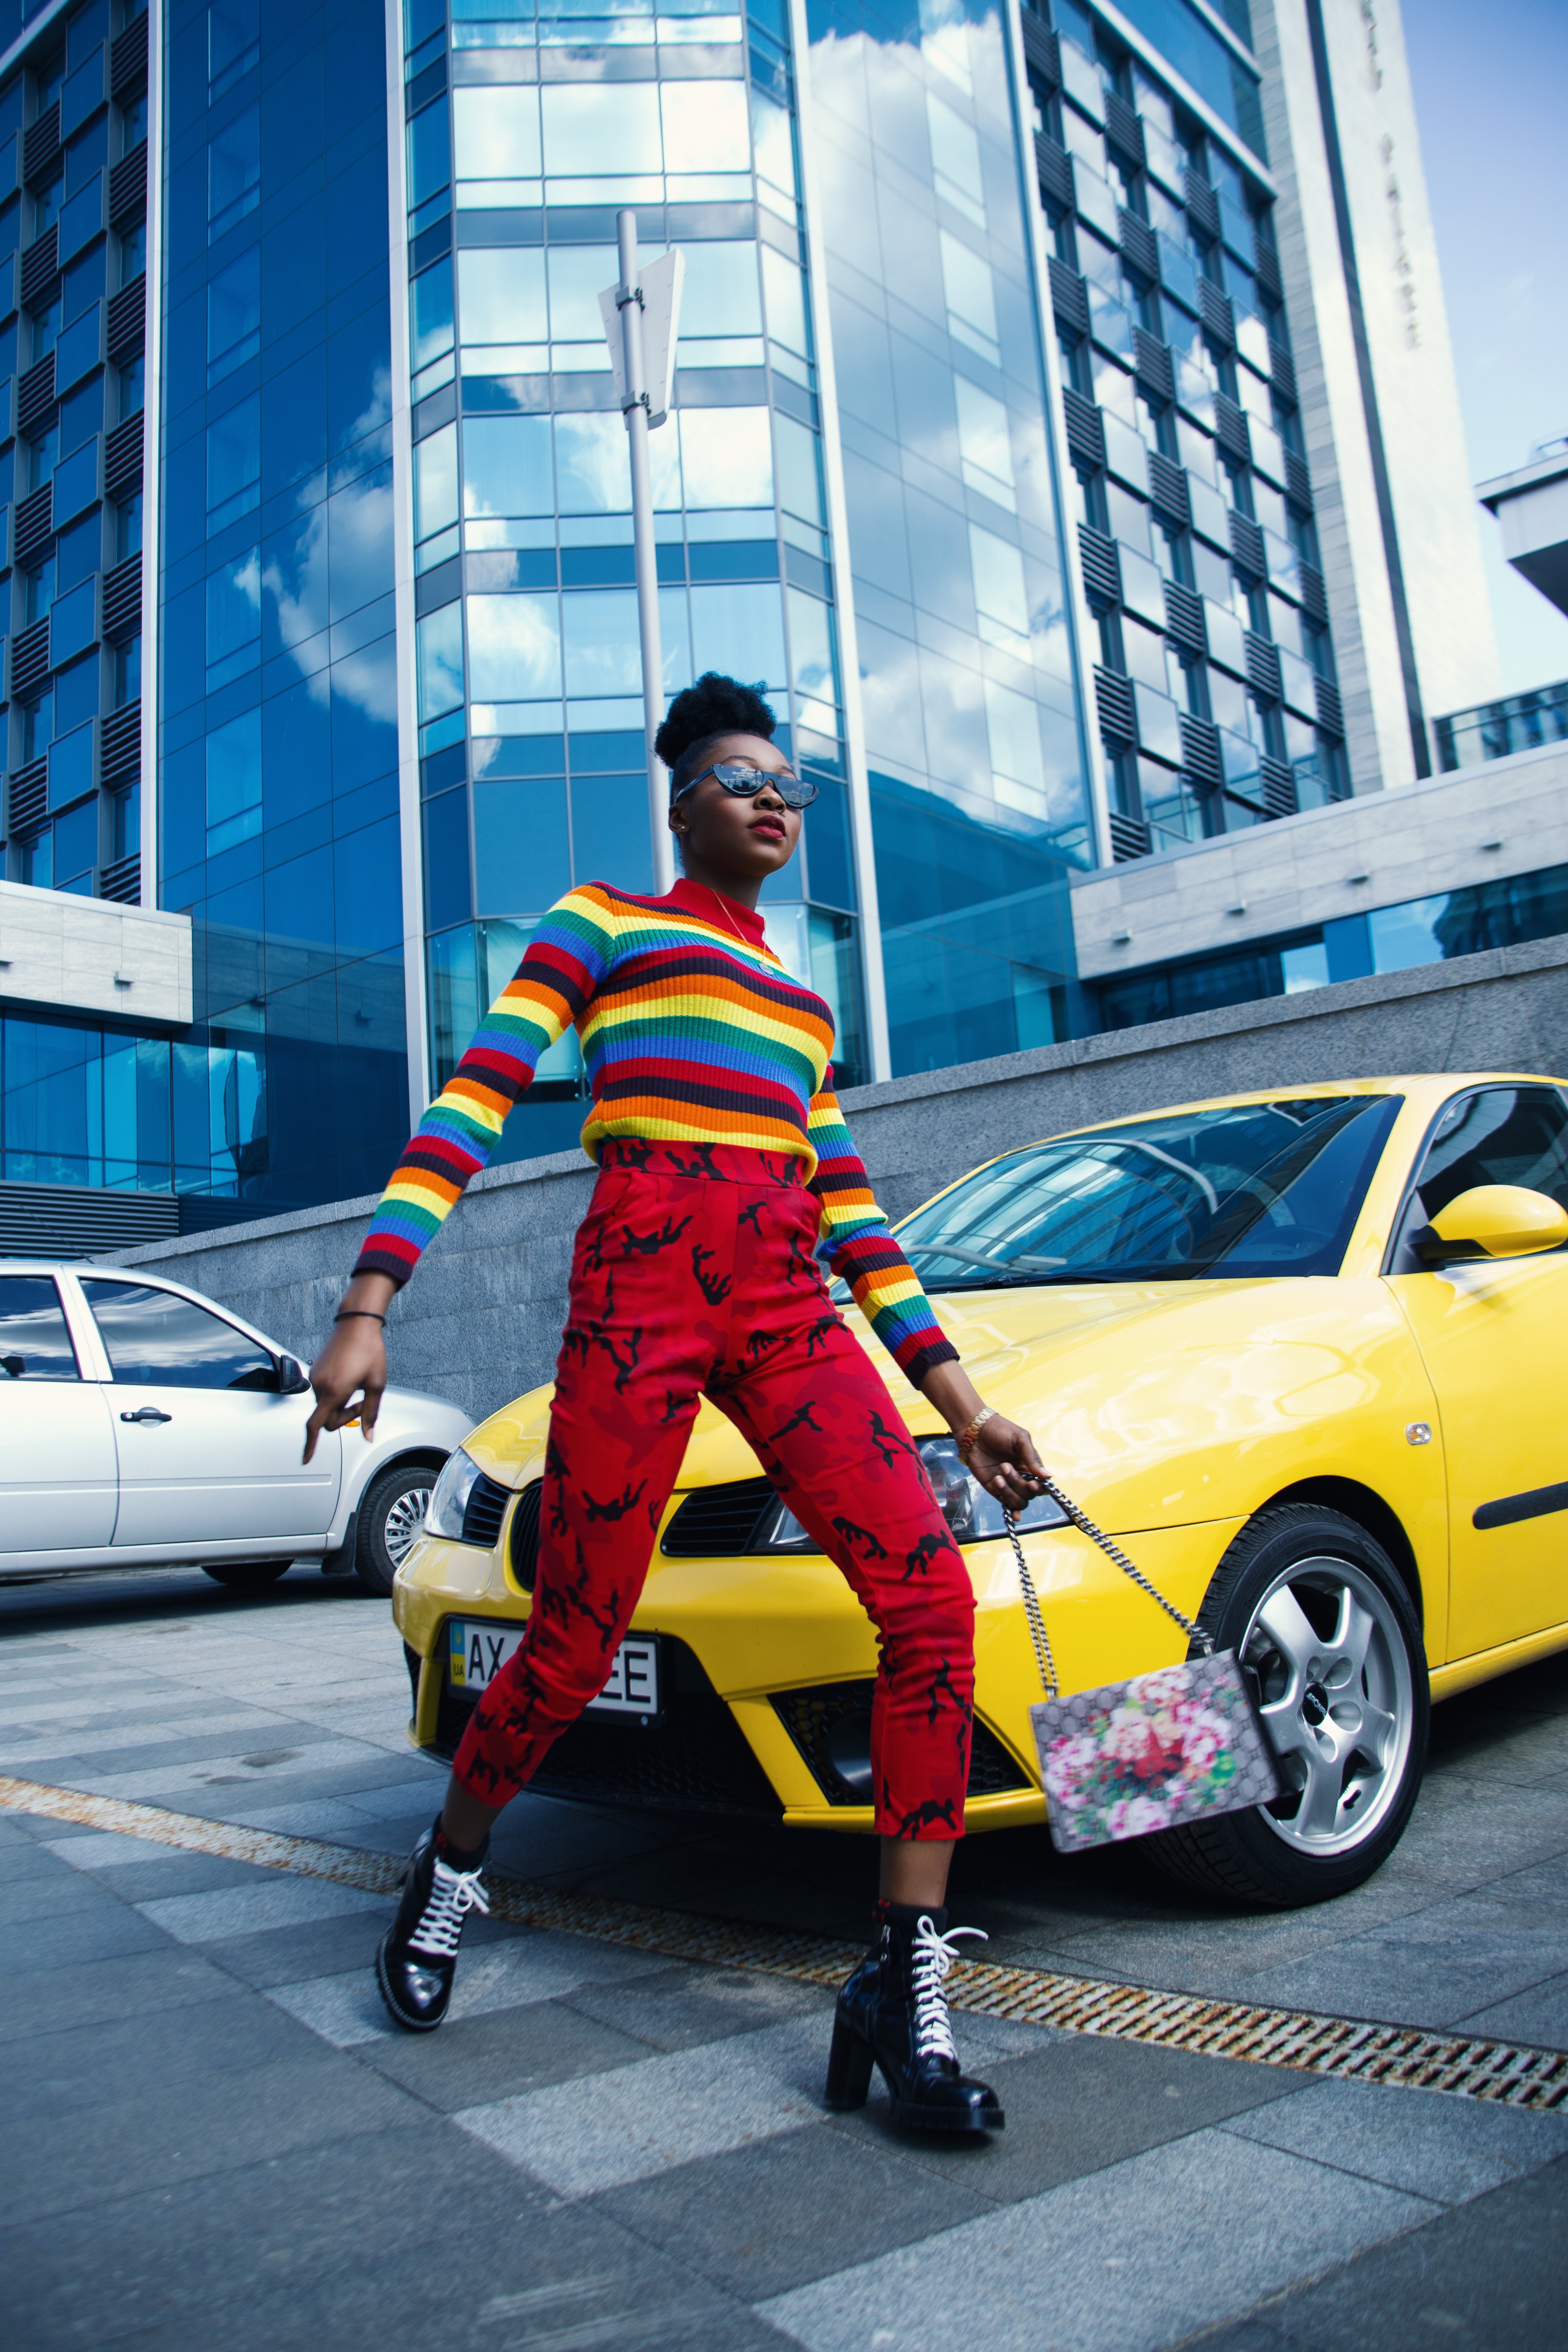
yellow, red, vehicle, car, street fashion, costume, cosplay, photography, city car, fictional character, subcompact car, street